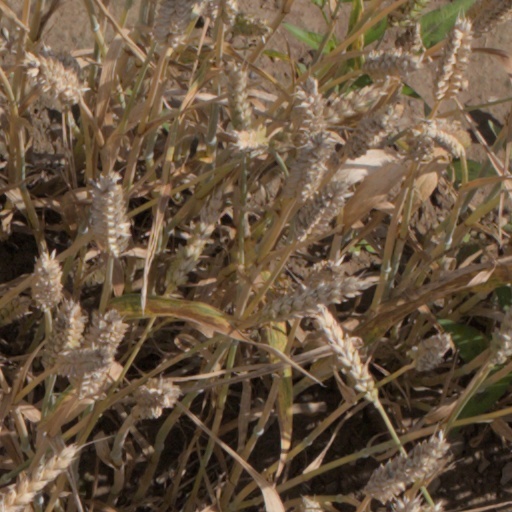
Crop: wheat